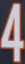
Number: 4